Calvin Johnson (musician)

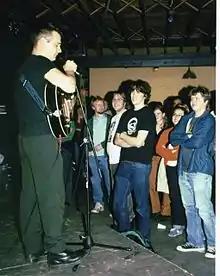
Johnson performing in 2004

Halo Benders was a collaboration between Johnson and Doug Martsch of Built To Spill. From 1994 to 1998, they released three albums. Calvin's deep baritone voice and Doug's high melodies are heard simultaneously, occasionally harmonizing, but often operating independently of one another. Despite the Halo Benders' critical and commercial success, Martsch's commitment to touring with Built To Spill prevented the band from touring and recording more. The band reunited for a 2008 performance in Boise, and may be working on new material.